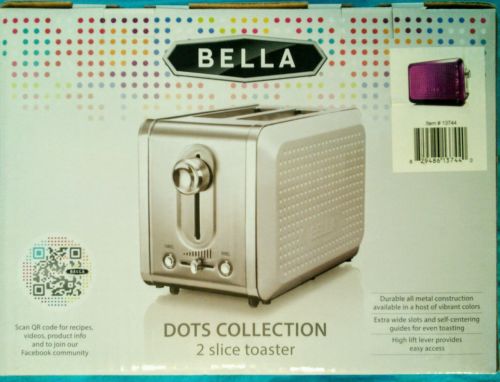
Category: toaster